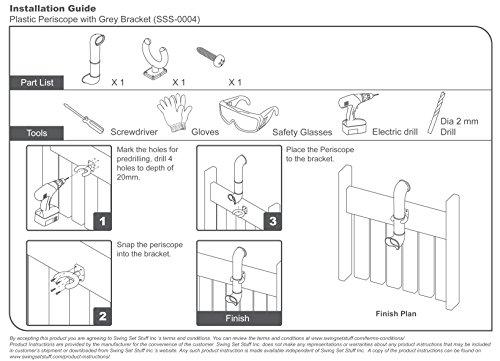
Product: Swing Set Stuff Periscope (Blue) with SSS Logo Sticker
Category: Toys & Games | Sports & Outdoor Play | Play Sets & Playground Equipment | Parts & Hardware
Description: For use with wooden play structures.
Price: $15.63 $ 15 . 63
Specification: ProductDimensions:5x5x16inches|ItemWeight:1.1pounds|ShippingWeight:1.3pounds|DomesticShipping:Currently,itemcanbeshippedonlywithintheU.S.andtoAPO/FPOaddresses.ForAPO/FPOshipments,pleasecheckwiththemanufacturerregardingwarrantyandsupportissues.|InternationalShipping:Thisitemisnoteligibleforinternationalshipping.LearnMore|ASIN:B00BLBARIW|Itemmodelnumber:SSS-0260-B|Manufacturerrecommendedage:36months-10years